Bomberman: Panic Bomber

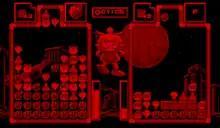
Screenshot of "Panic Bomber" for the Virtual Boy. It uses a red-and-black color scheme standard to the system.

The Virtual Boy version uses a red-and-black color scheme and parallax, an optical trick that is used to simulate a 3D effect. A "Panic Bomber" minigame was also included in "Bomberman 64" (2001) and "Bomberman Land 2". The original PC-Engine CD version of "Panic Bomber" was later re-released on Wii in 2008 and the Wii U Virtual Console in Japan in 2015 (with the latter release also being available for the first time for North America and Europe in 2017, albeit untranslated). A port for the Neo Geo CD was also showcased but never released.